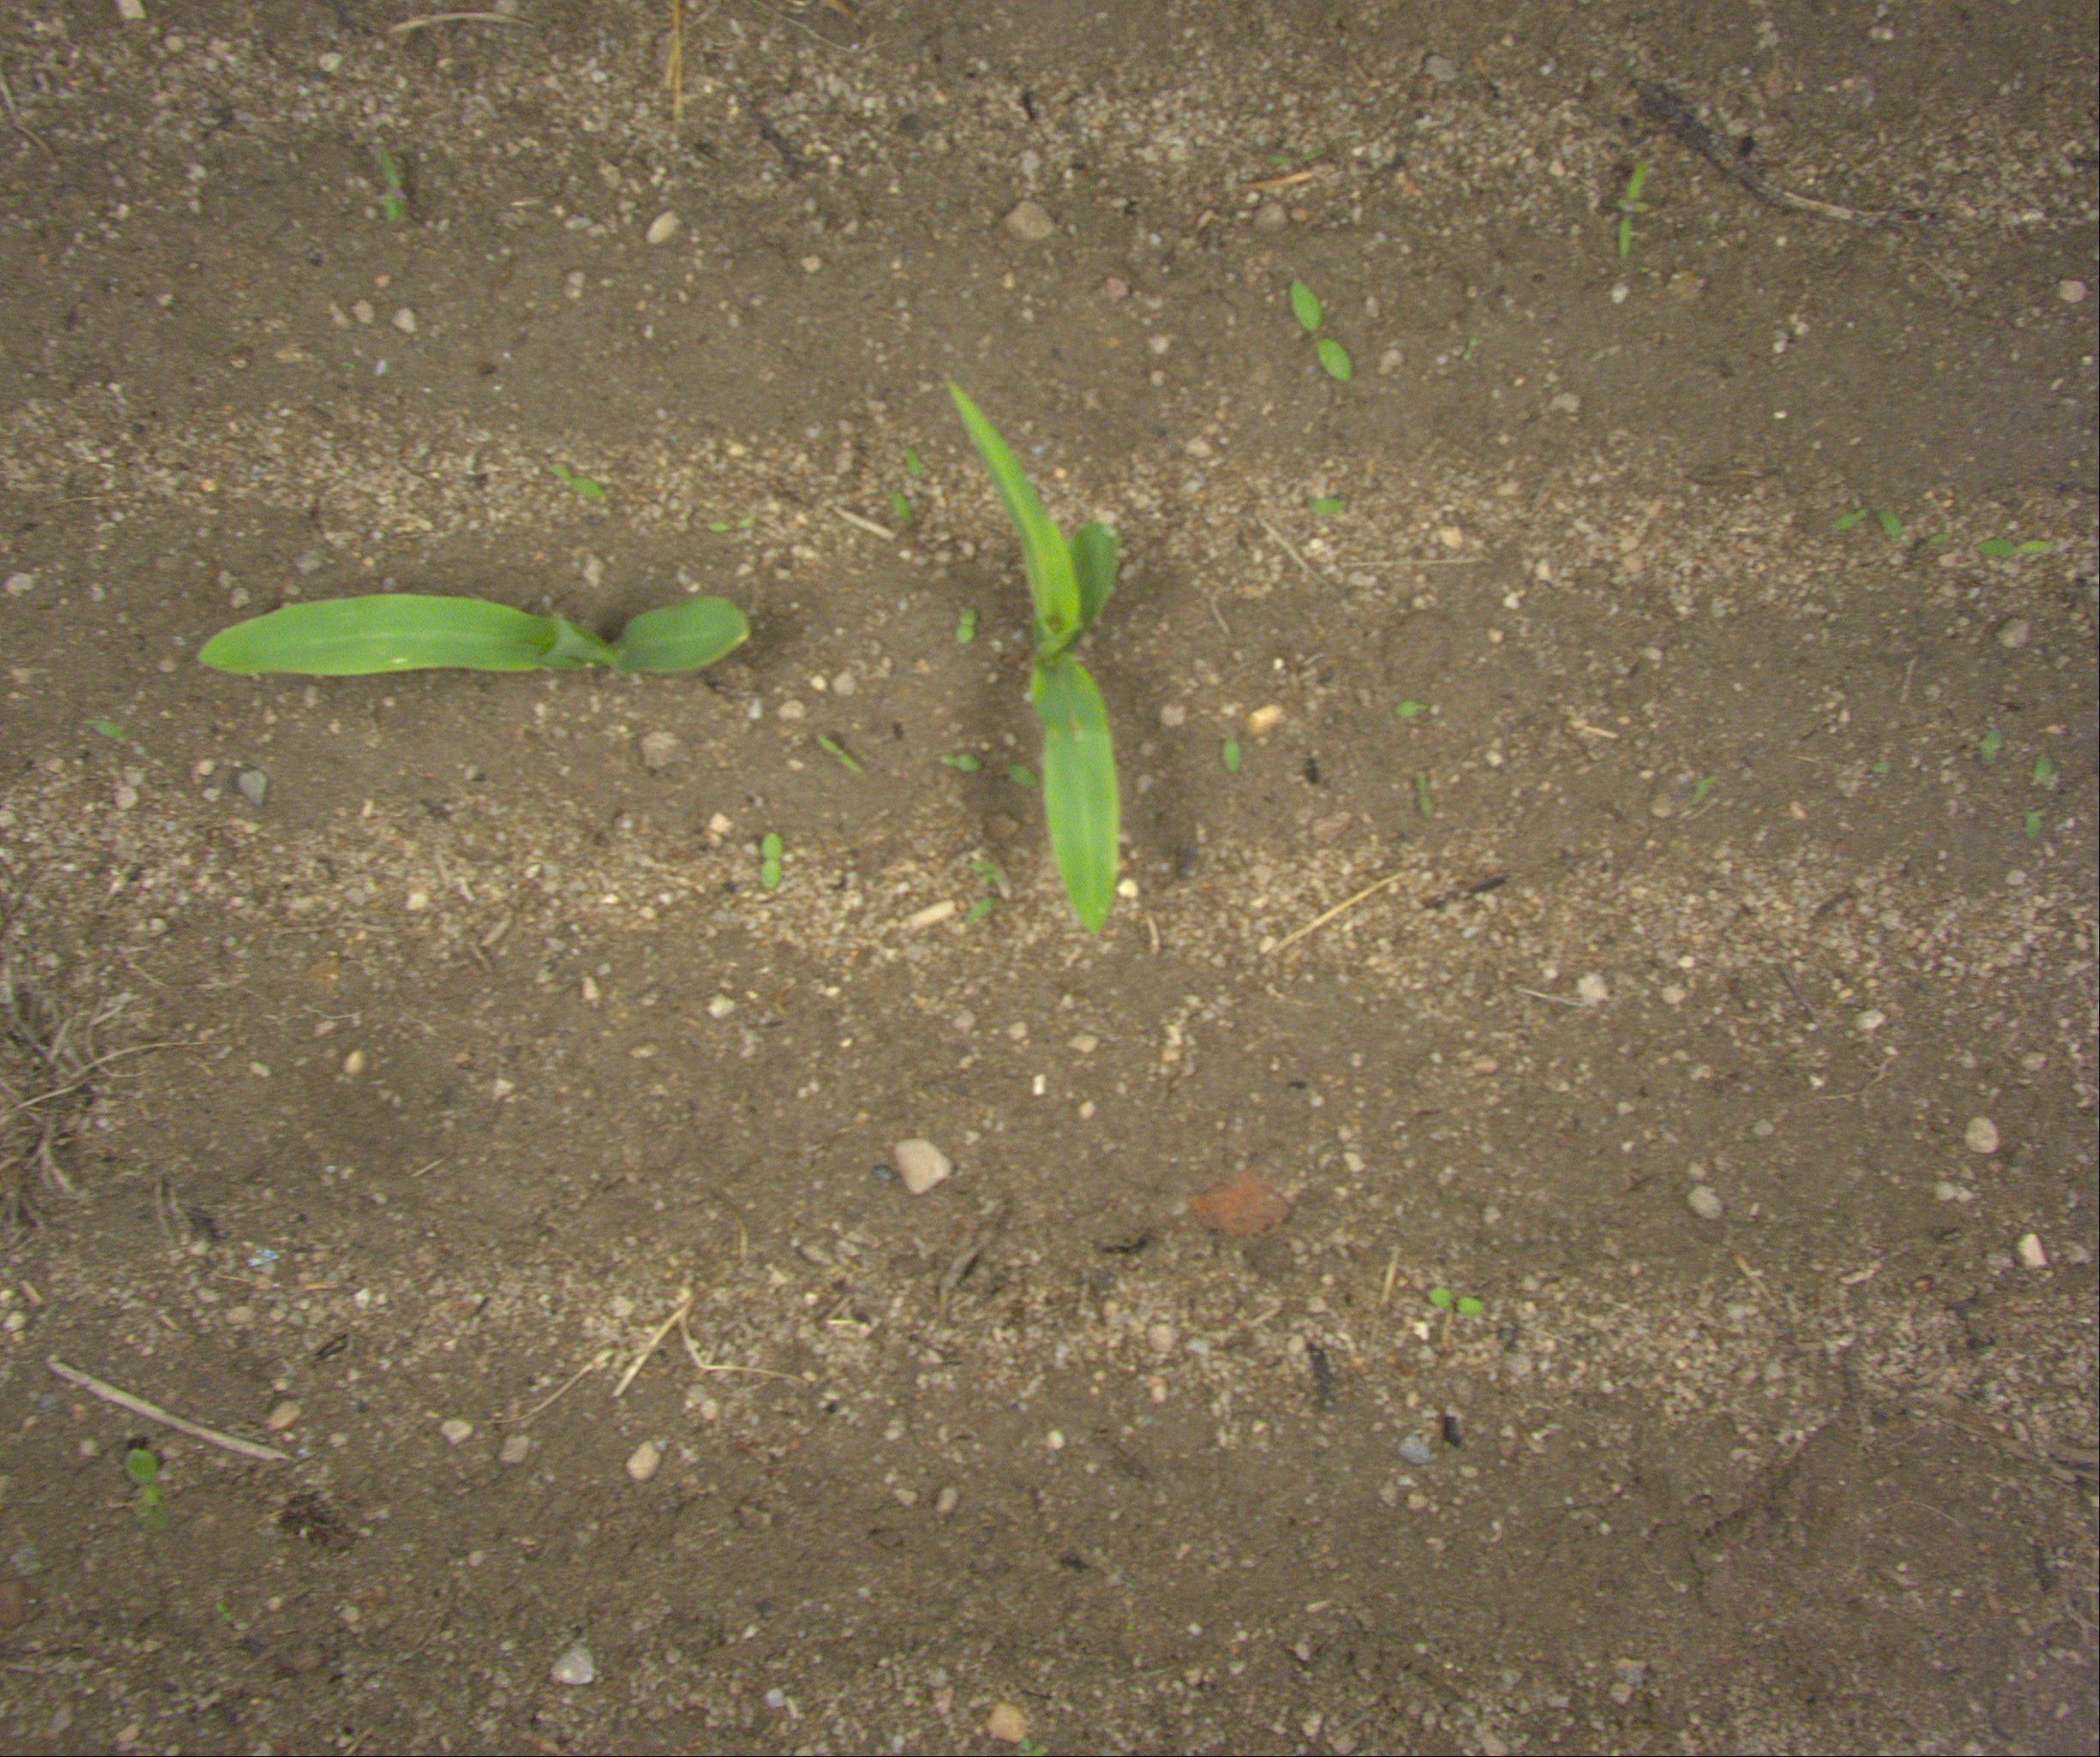
Crop: maize
Objects: maize, maize, stem_maize, stem_maize